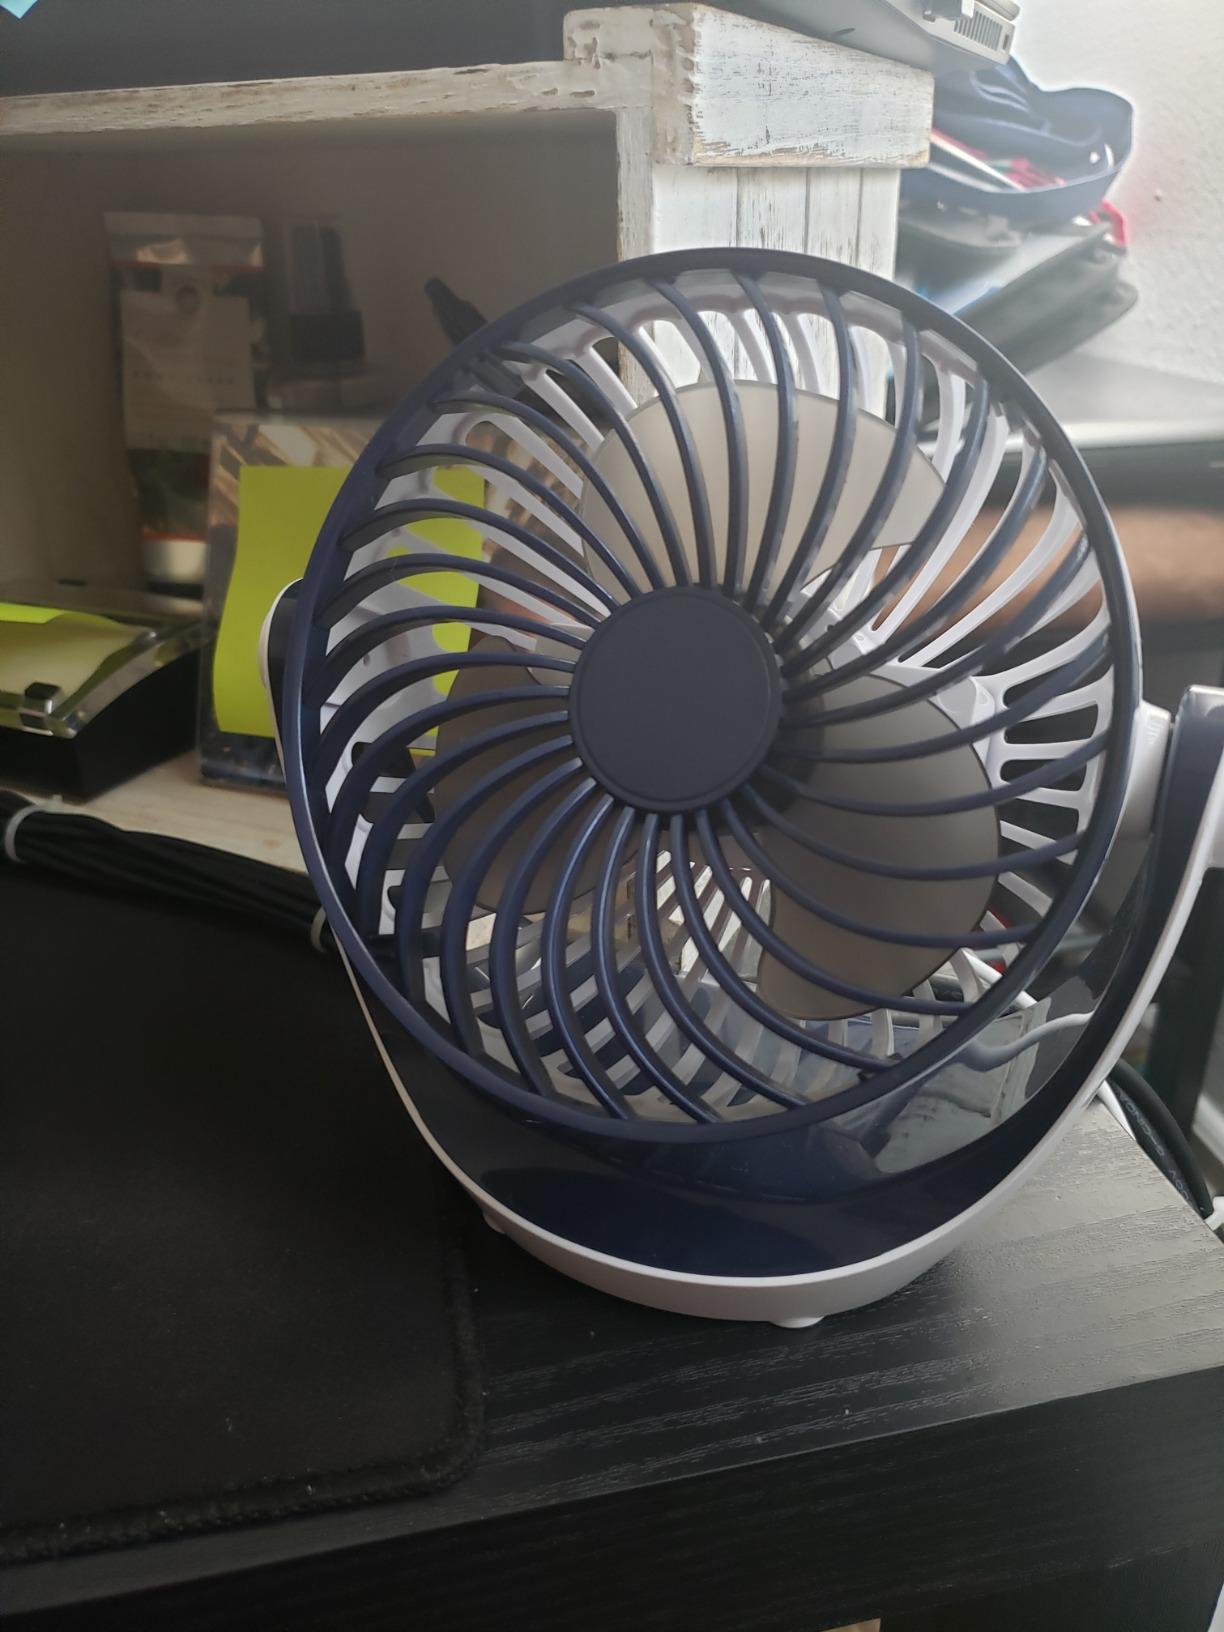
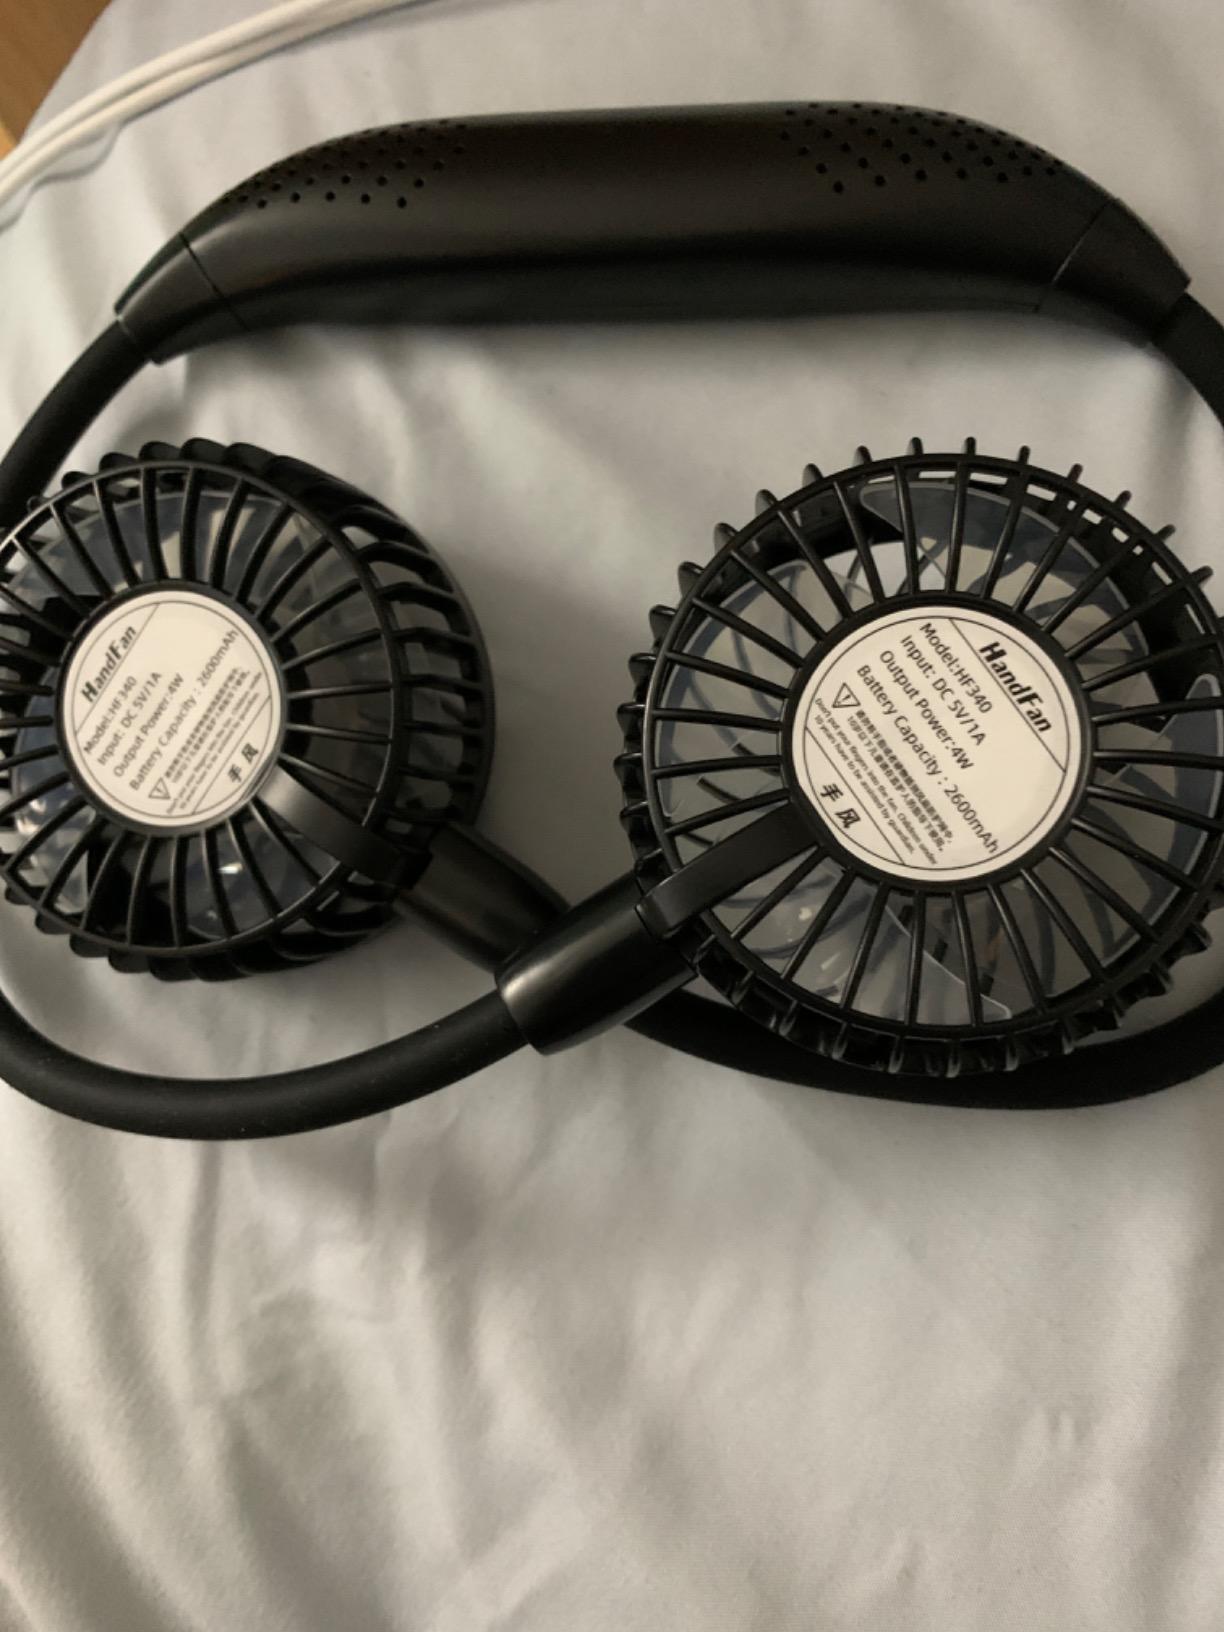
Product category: fan
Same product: no